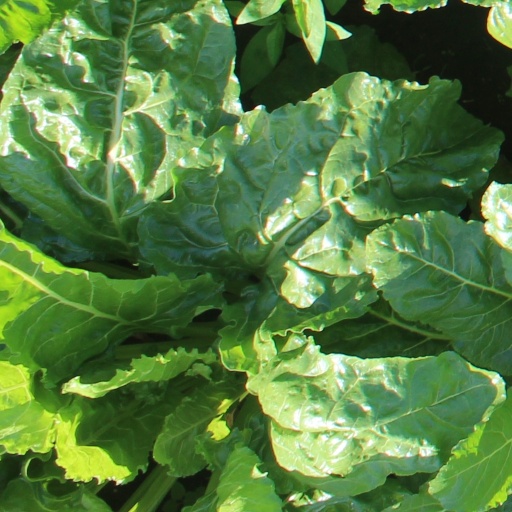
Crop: sugar beet